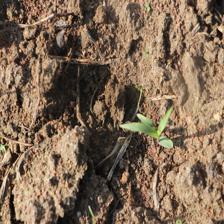
Label: Sorghum